Omišalj

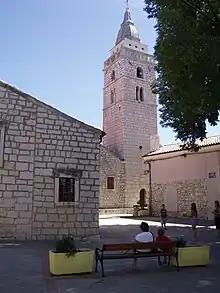
Church of the Assumption of the Blessed Virgin Mary in Omišalj

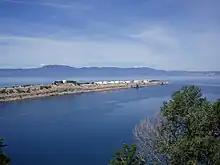
Mirim peninsula - petrol terminal

Since records began in 1970, the highest temperature recorded at the local weather station was , on 19 July 2007. The coldest temperature was , on 10 January 1985.